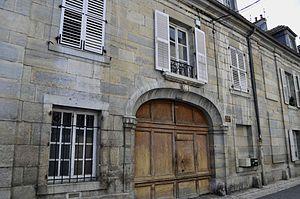
Hôtel de Simon Renard à Vesoul, 14 rue des Boucheries.
L'Histoire des voies urbaines de Vesoul retrace les principaux monuments, dates et événements liés aux rues, places, ponts du centre-ville de Vesoul.
Simon Renard de Bermont, né en 1513 à Vesoul, mort le 8 août 1573 à Madrid, est un diplomate Franc-comtois. Il fut notamment conseiller de l'empereur Charles Quint et de son fils Philippe II d'Espagne, comtes de Bourgogne.
Cet article recense les monuments historiques de Vesoul, dans le département de la Haute-Saône, en Franche-Comté.